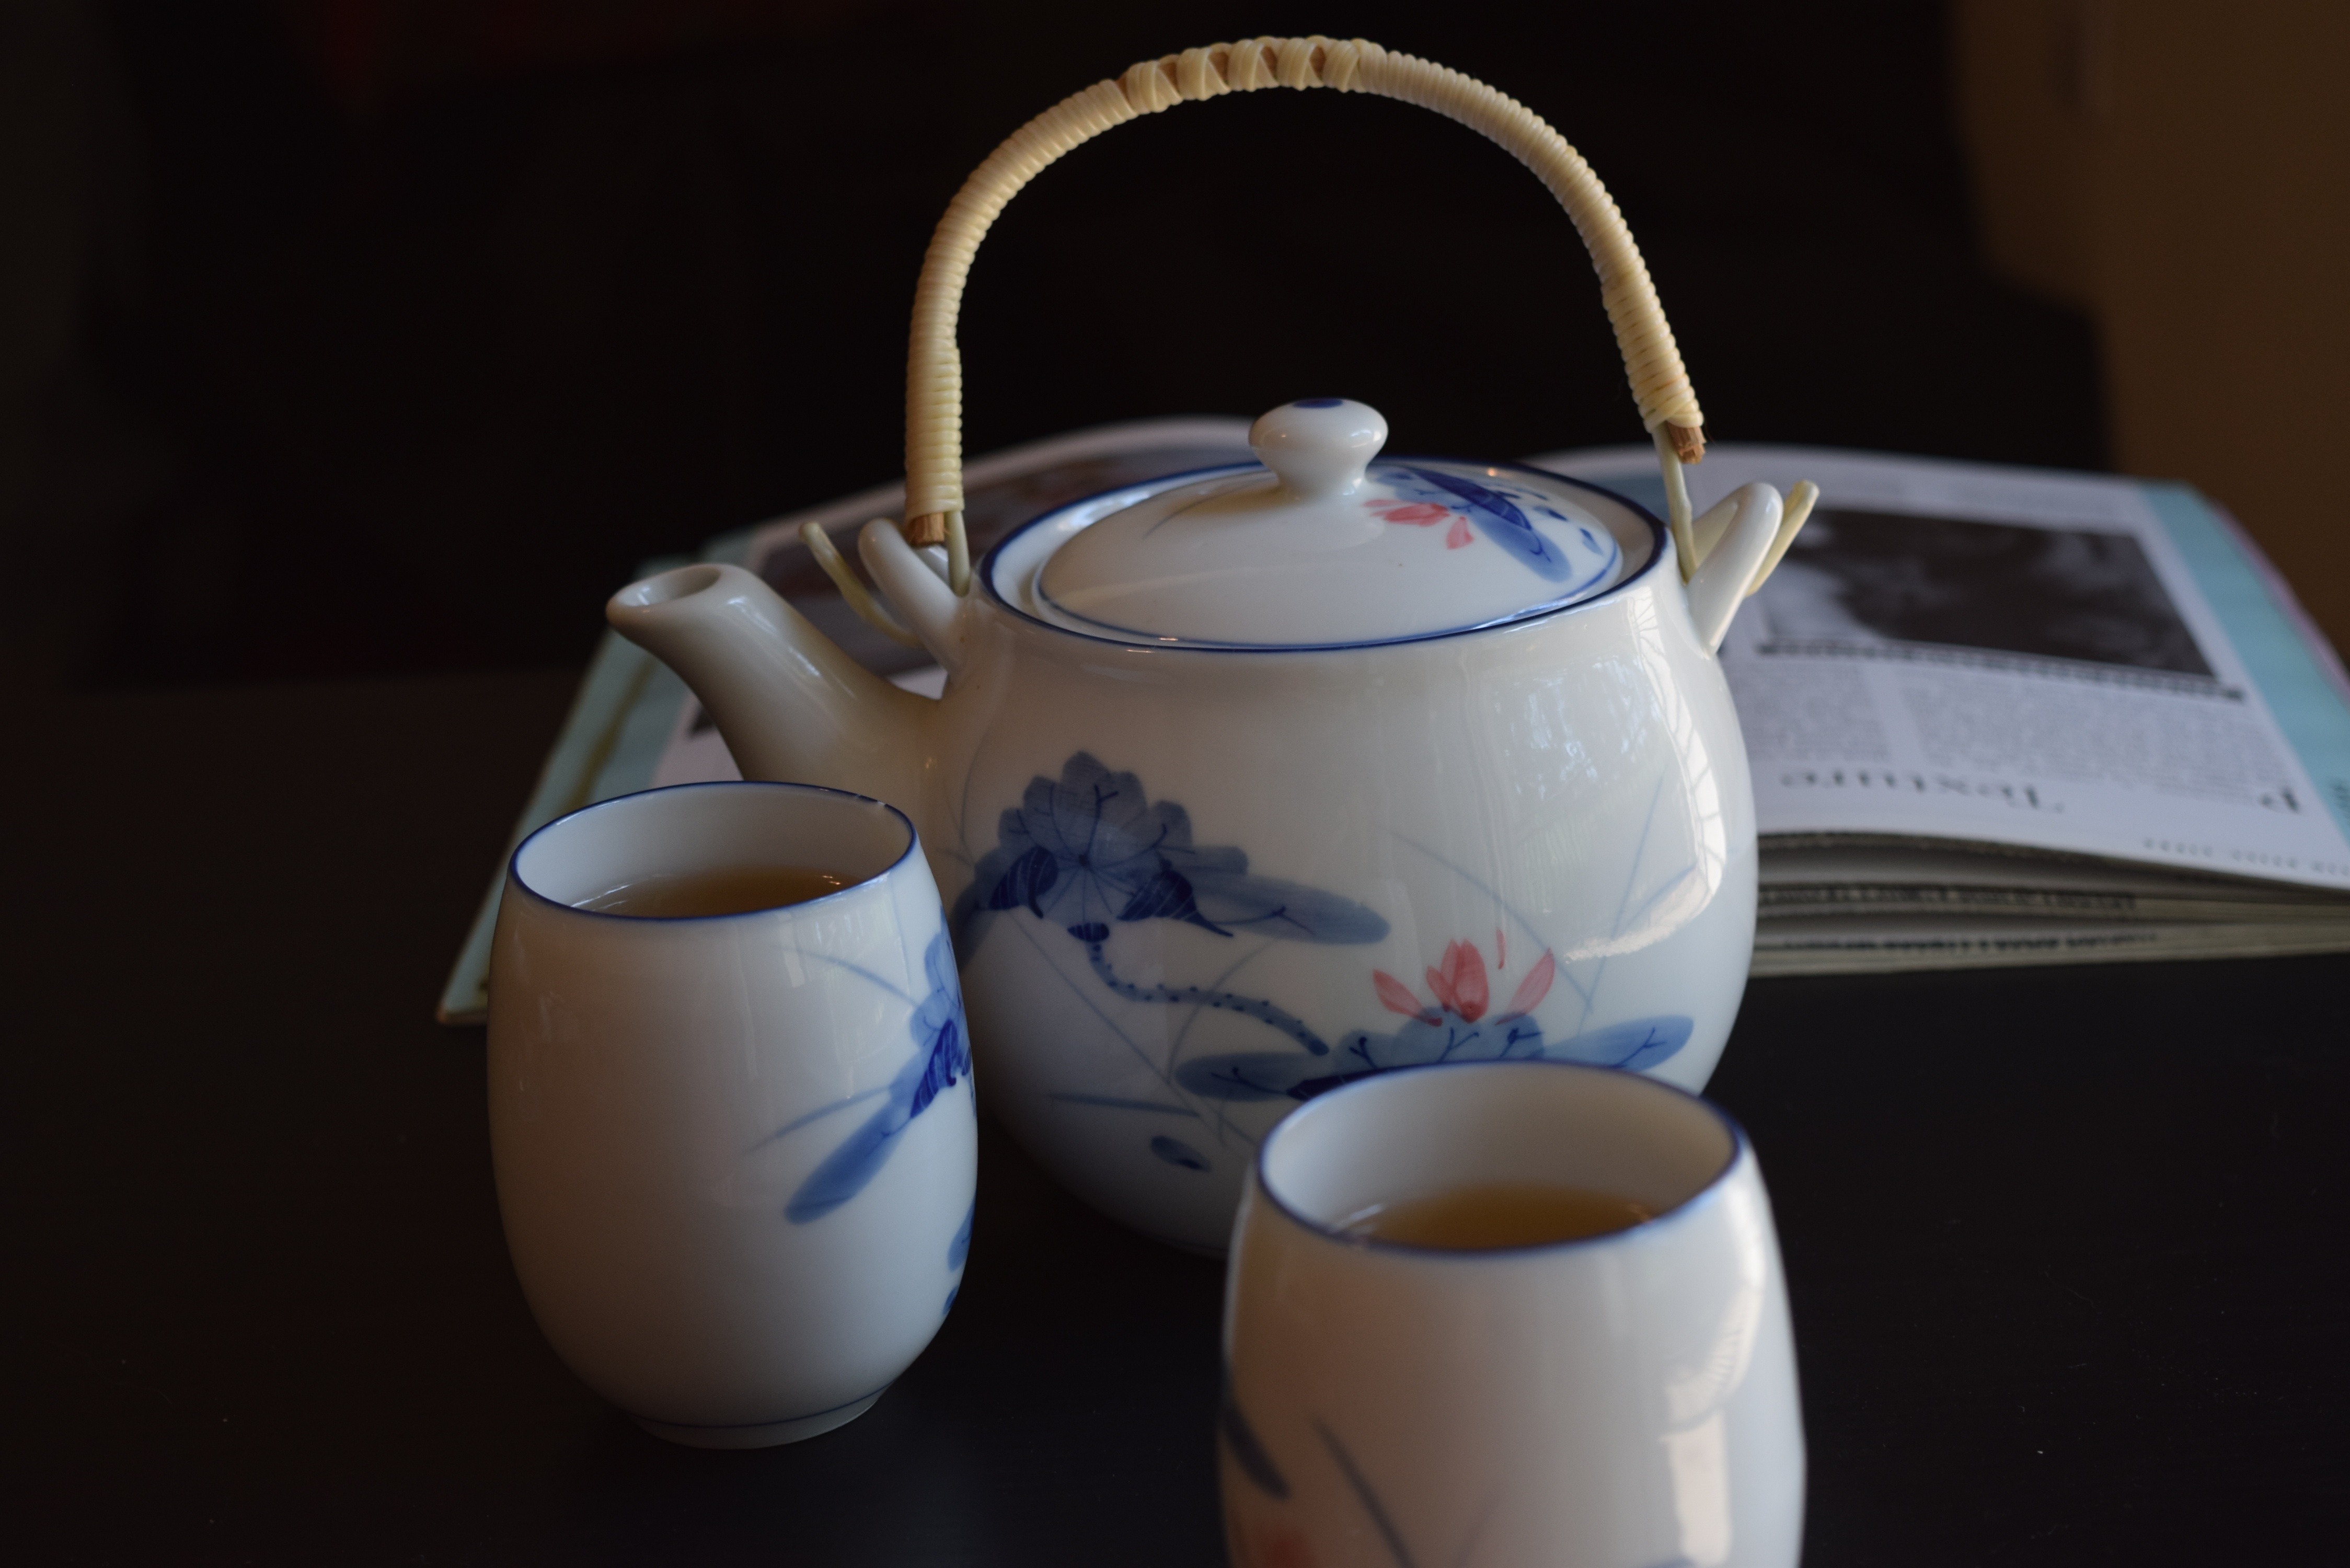
tea, teapot, cup, ceramic, kettle, drink, blue, tea pot, art, porcelain, tea cups